George Teamoh

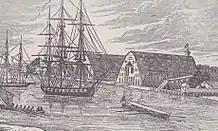
Gosport Navy Yard Portsmouth circa 1840 about the time George Teamoh first worked at the shipyard. Note vessels and ship houses. Image from Historical Recollections of Va, Henry Howe 1852, p. 401 LOC

When Teamoh first came into the shipyard, white shipyard workers were resentful of enslaved labor and fearful that free blacks might inspire the enslaved to revolt. Commodore Lewis Warrington in an 1831 letter to the Board of Navy Commissioners felt it necessary to respond to three petitions of Dry Dock workers and local residents, regarding their fears of enslaved labor. A large group of white stone masons had quit their positions and accused project chief engineer, Loammi Baldwin Jr. of the unfair hiring of enslaved labor in their stead. In their 6 January 1830 petition they wrote:"' On application severally by us for employment we were refused, in consequence of the subordinate officers hiring negroes by the year under the immediate cognizance of the chief Engineer, and placing them at stone cutting for which they are incompetent to the injury of we the undersigned who are men of families – and placed in the peculiar circumstance in which we stand, we view it as a most grievous imposition, detrimental to the laboring interests of the community and subversive to every principal of equality. We respectfully ask your interposition."